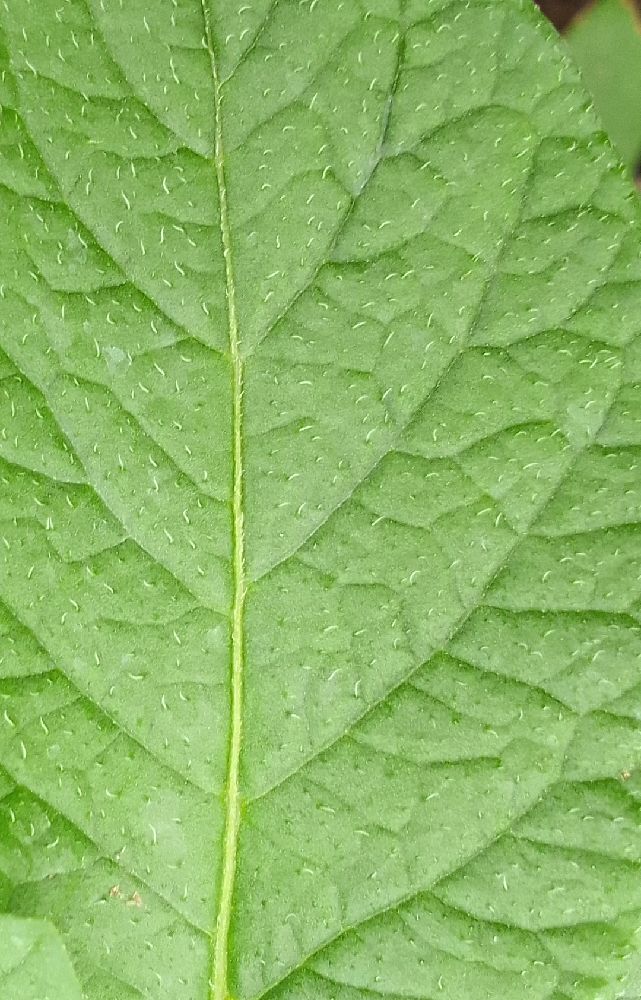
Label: Healthy